St. Charles, Arkansas

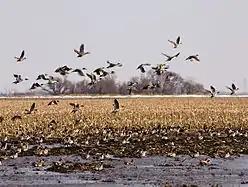
Duck hunting is a common pastime in St. Charles, which draws hunters from other parts of the South.

In 1935, the White River was designated a wildlife refuge and was named the White River National Wildlife Refuge, which protects the many types of wetland wildlife that calls the Lower White River home, though this refuge does allow for waterfowl hunting, namely ducks quail and pheasants. Charles has declined in tandem with many Delta towns since the expansion of large-scale industrial farming but has remained intact as a small town due to the influx of hunters, naturalist and birdwatchers that venture to the White River NWR.